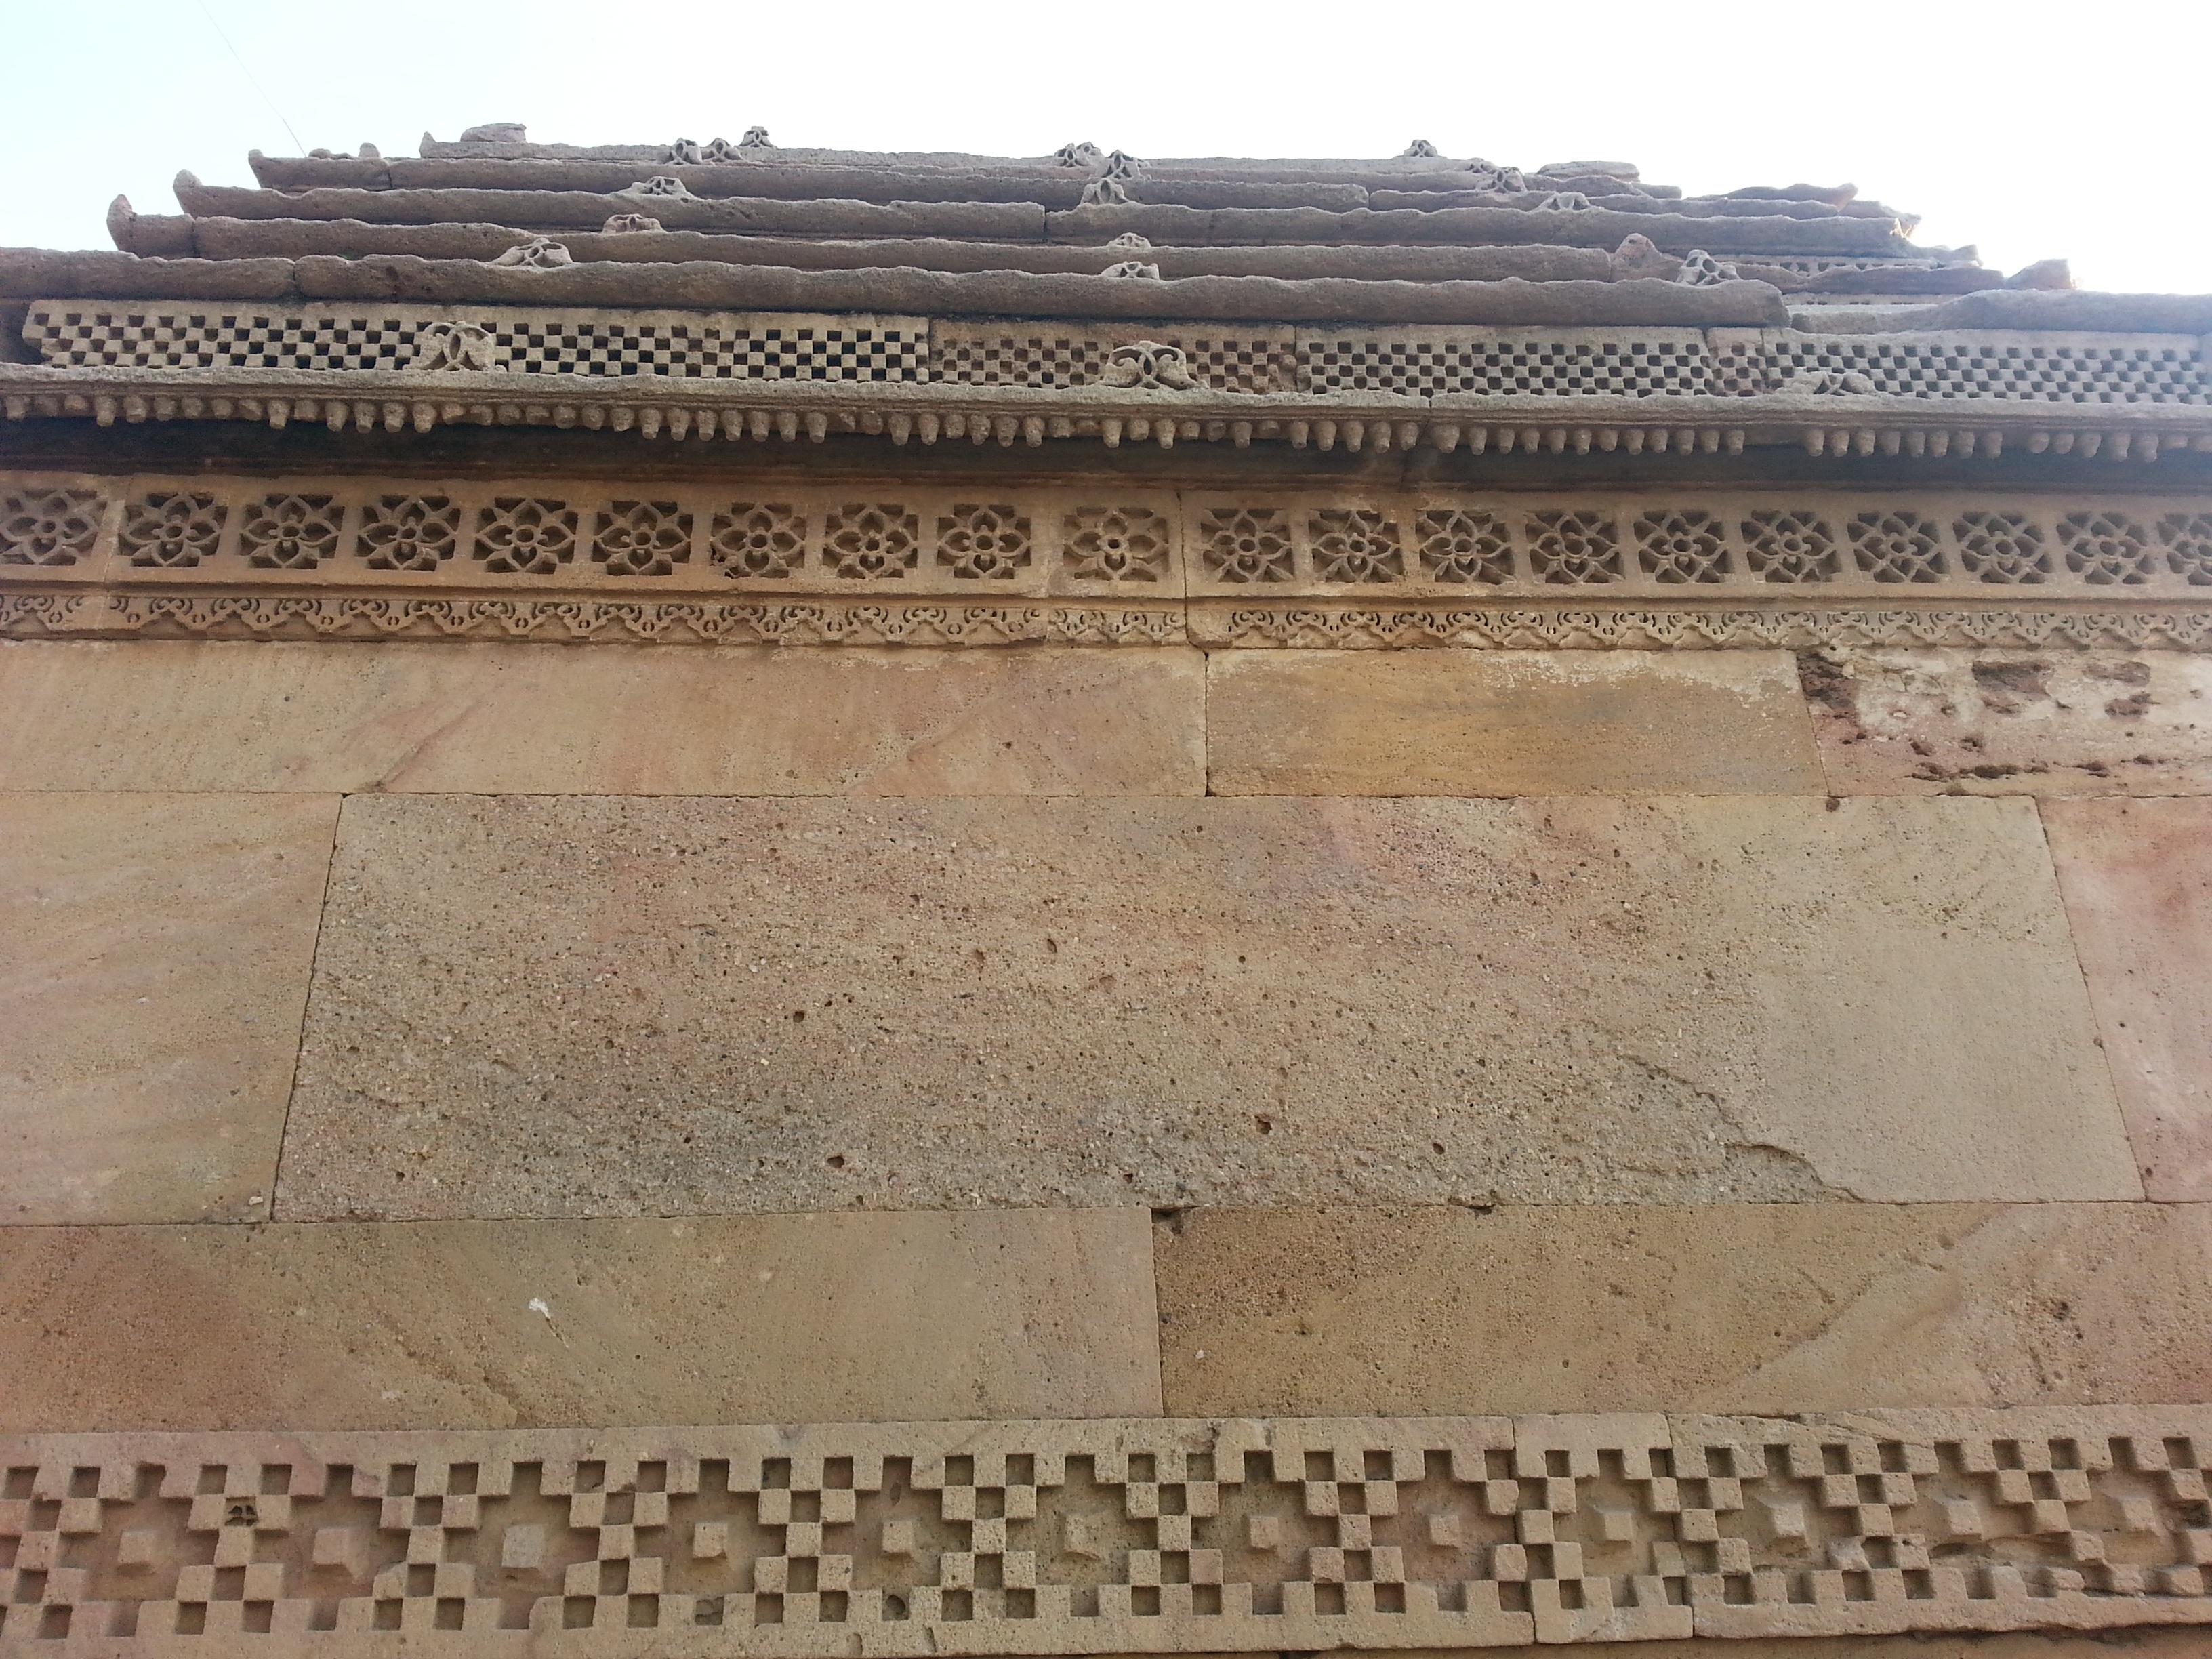
structure, building, palace, stone, monument, square, design, temple, carving, archaeological site, ancient history, checked design